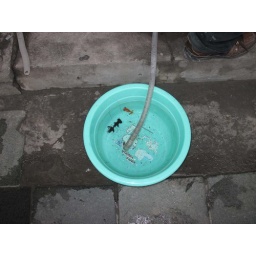
they were chilling on the side of the road in a drainage bucket for the roof